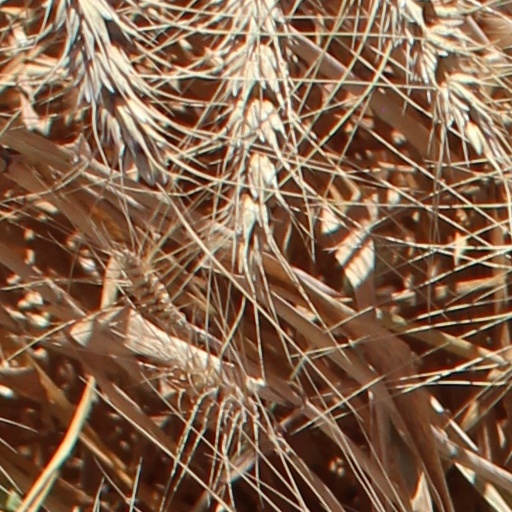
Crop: wheat